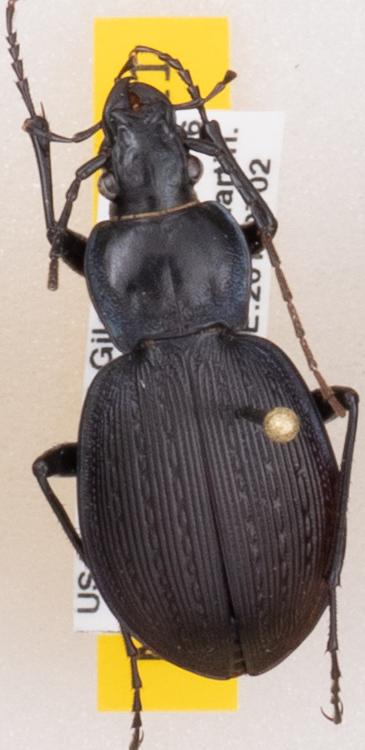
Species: Carabus goryi
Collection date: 2019-07-02
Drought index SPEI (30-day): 0.678
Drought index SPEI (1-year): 2.09
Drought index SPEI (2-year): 2.09